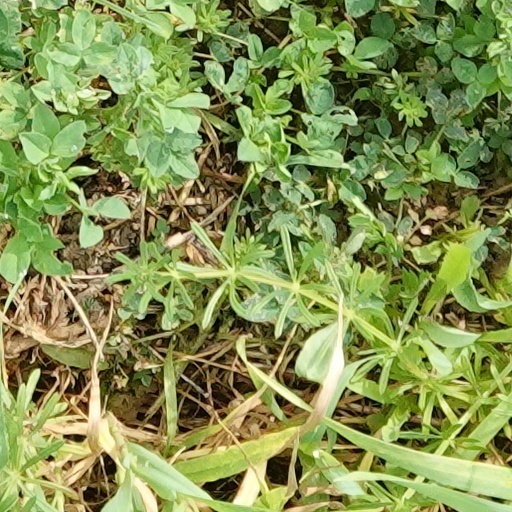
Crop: wheat